The Governor's Lady (1915 film)

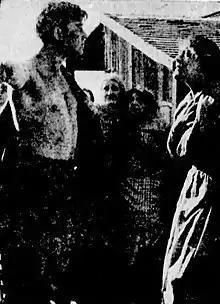
A scene from the film

The Governor's Lady is a surviving 1915 American drama silent film directed by George Melford and written by William C. deMille based on the 1912 play "The Governor's Lady" by Alice Bradley.